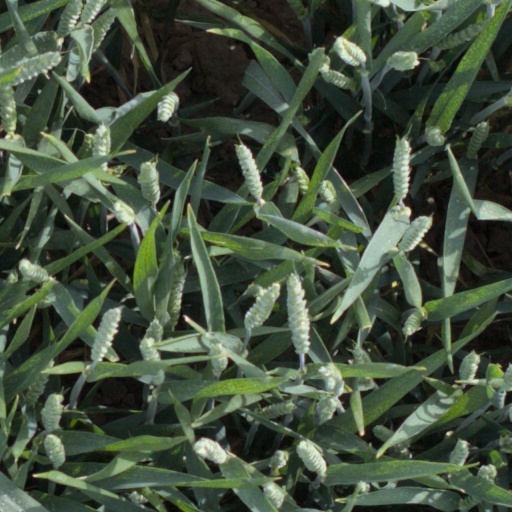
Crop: wheat